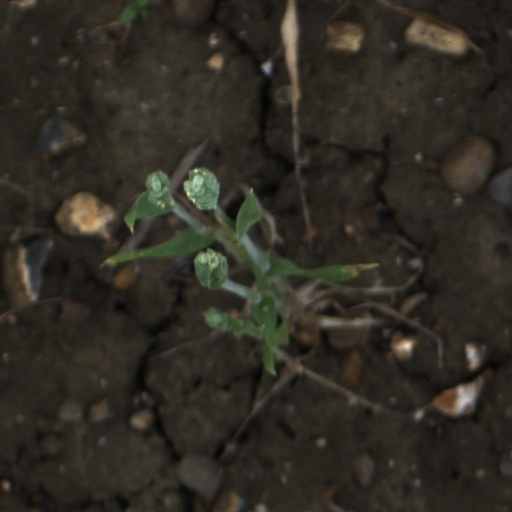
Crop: wheat